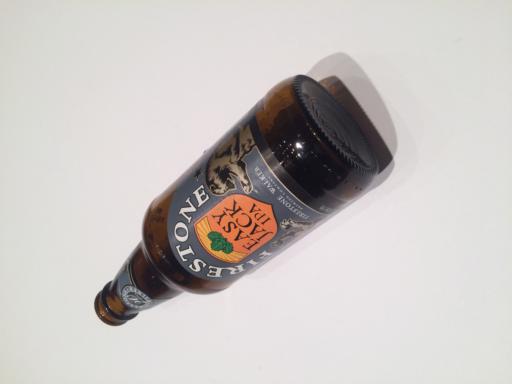
Label: glass